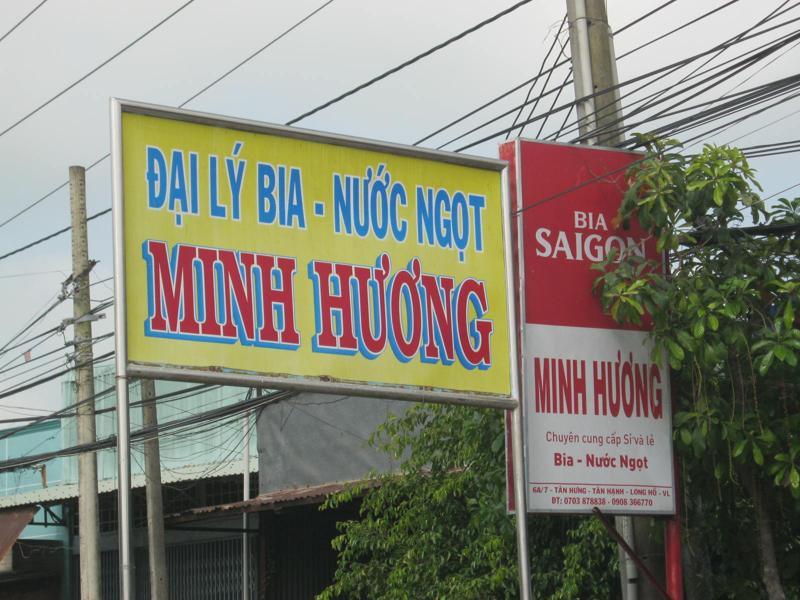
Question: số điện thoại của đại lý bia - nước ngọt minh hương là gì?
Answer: số điện thoại của đại lý bia - nước ngọt minh hương là 0 703 8 788 - 0 908 366 770